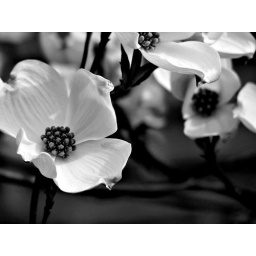
spring in black & white